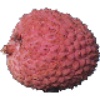
Label: Lychee 1